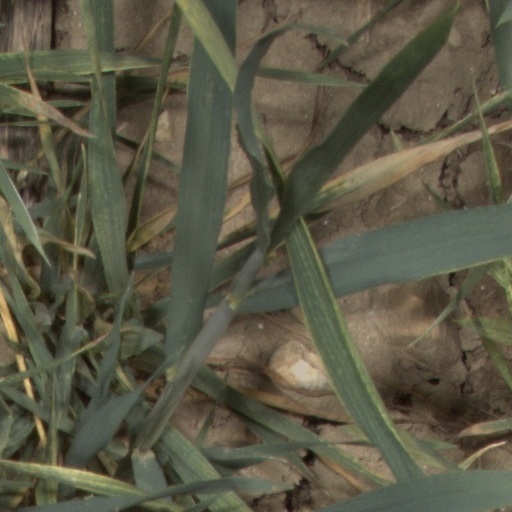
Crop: wheat